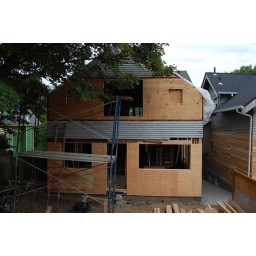
Framed in porch and new windows for new floor plan